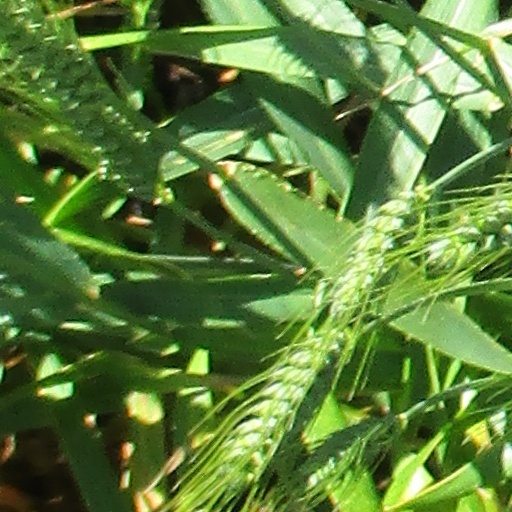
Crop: wheat